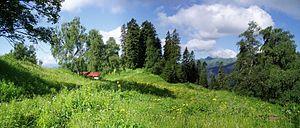
Abastoumani est un village et une station thermale situé dans le Petit Caucase, en Géorgie méridionale, à une hauteur de 1 250 m. Les sources thermales, entre 39 et 48 °C, sont utilisées pour le traitement de la tuberculose.